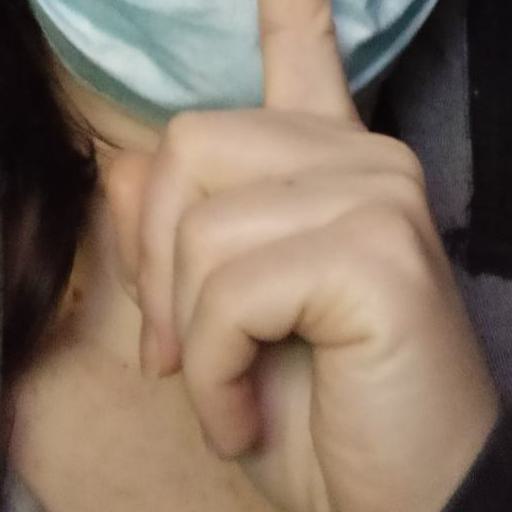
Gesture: mute